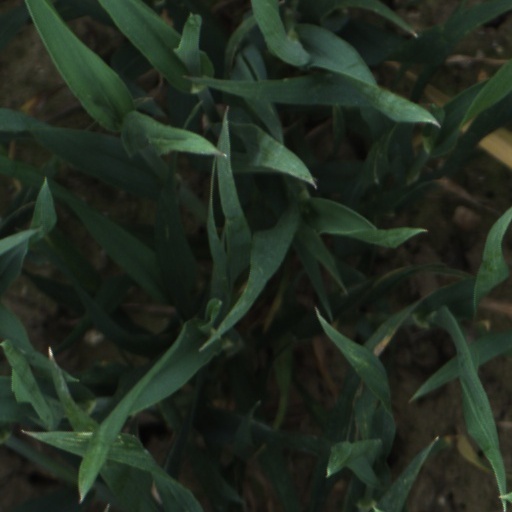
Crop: wheat